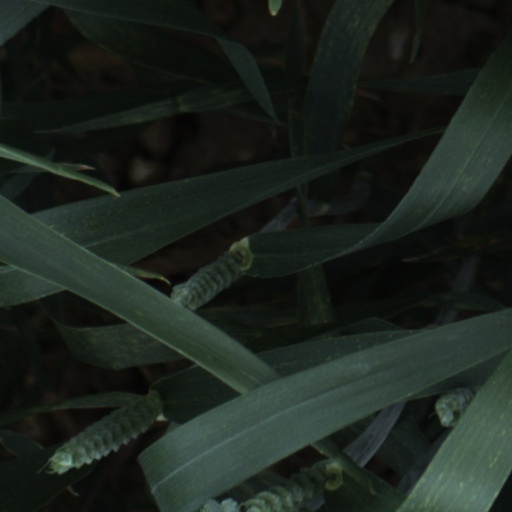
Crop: wheat